Nitrous oxide

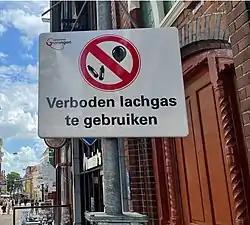
Street sign indicating ban of nitrous oxide use near the Poelestraat in Groningen

Nitrous oxide has been used in dentistry and surgery, as an anaesthetic and analgesic, since 1844. In the early days, the gas was administered through simple inhalers consisting of a breathing bag made of rubber cloth. Today, the gas is administered in hospitals by means of an automated relative analgesia machine, with an anaesthetic vaporiser and a medical ventilator, that delivers a precisely dosed and breath-actuated flow of nitrous oxide mixed with oxygen in a 2:1 ratio.